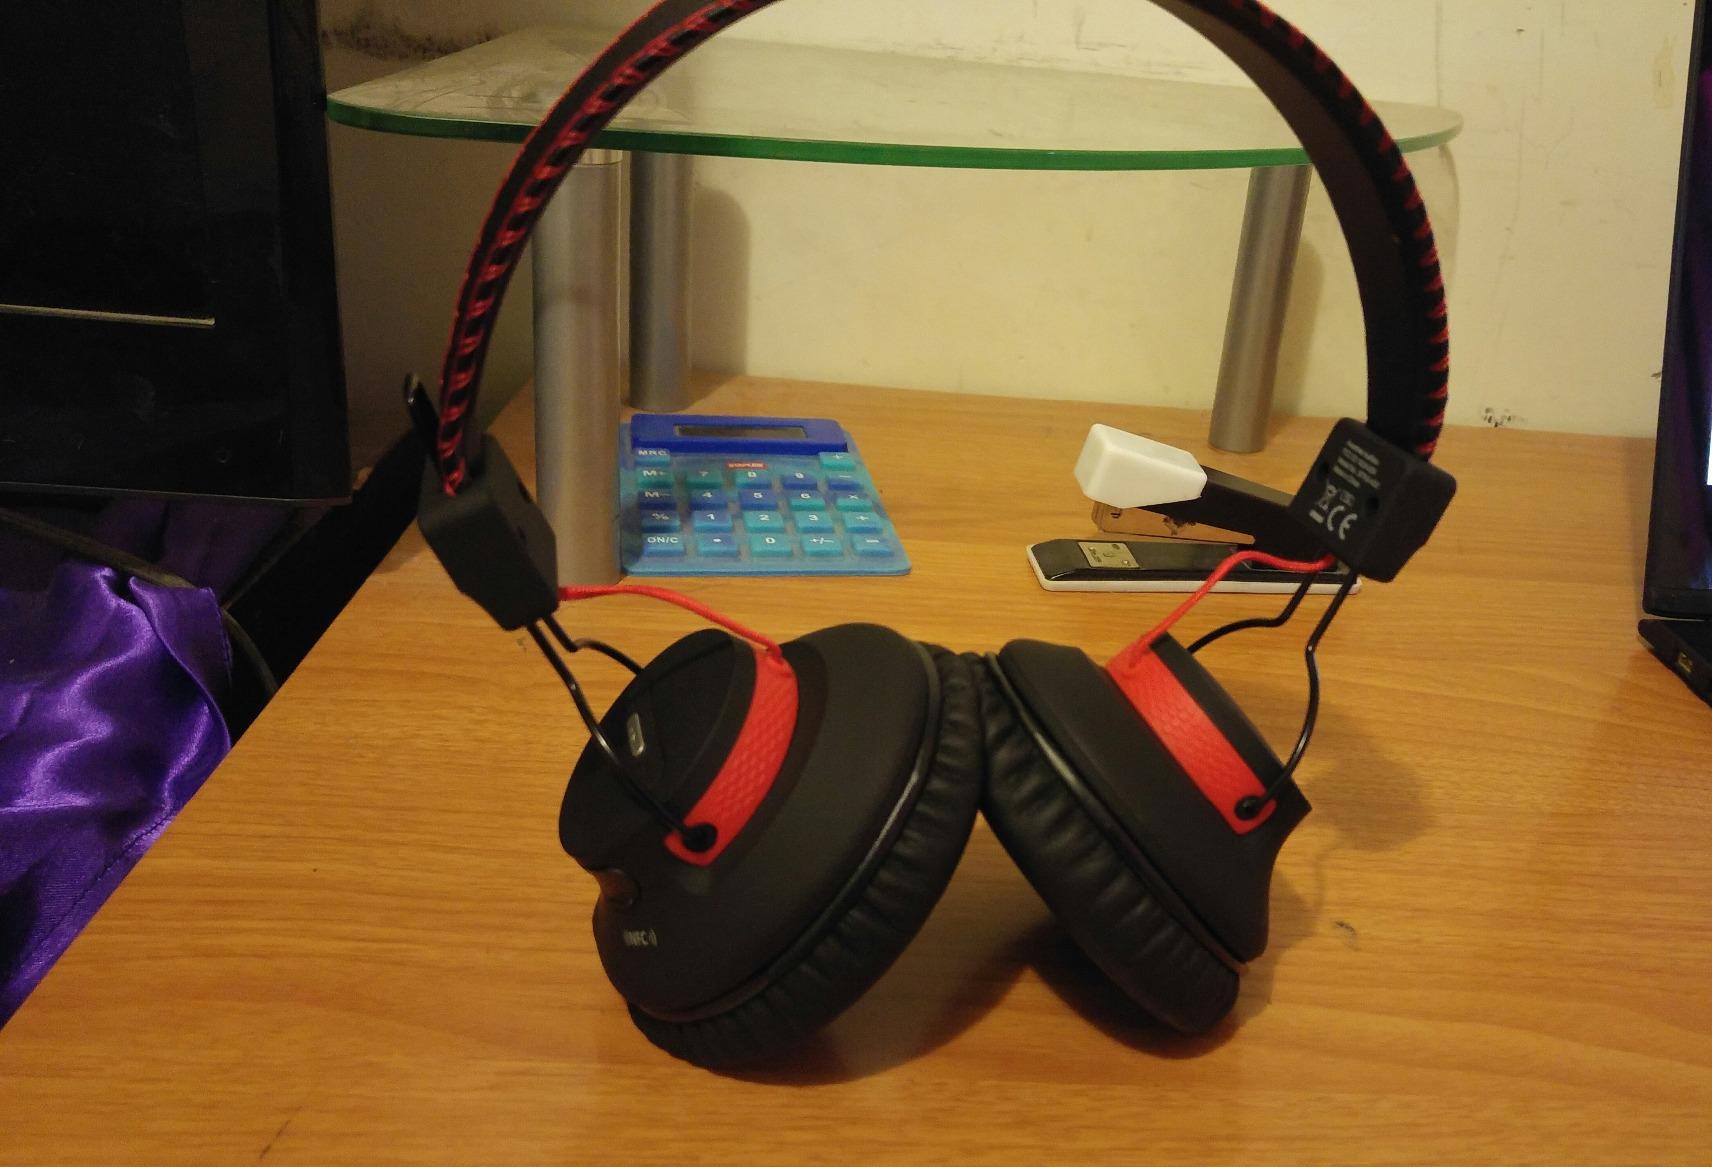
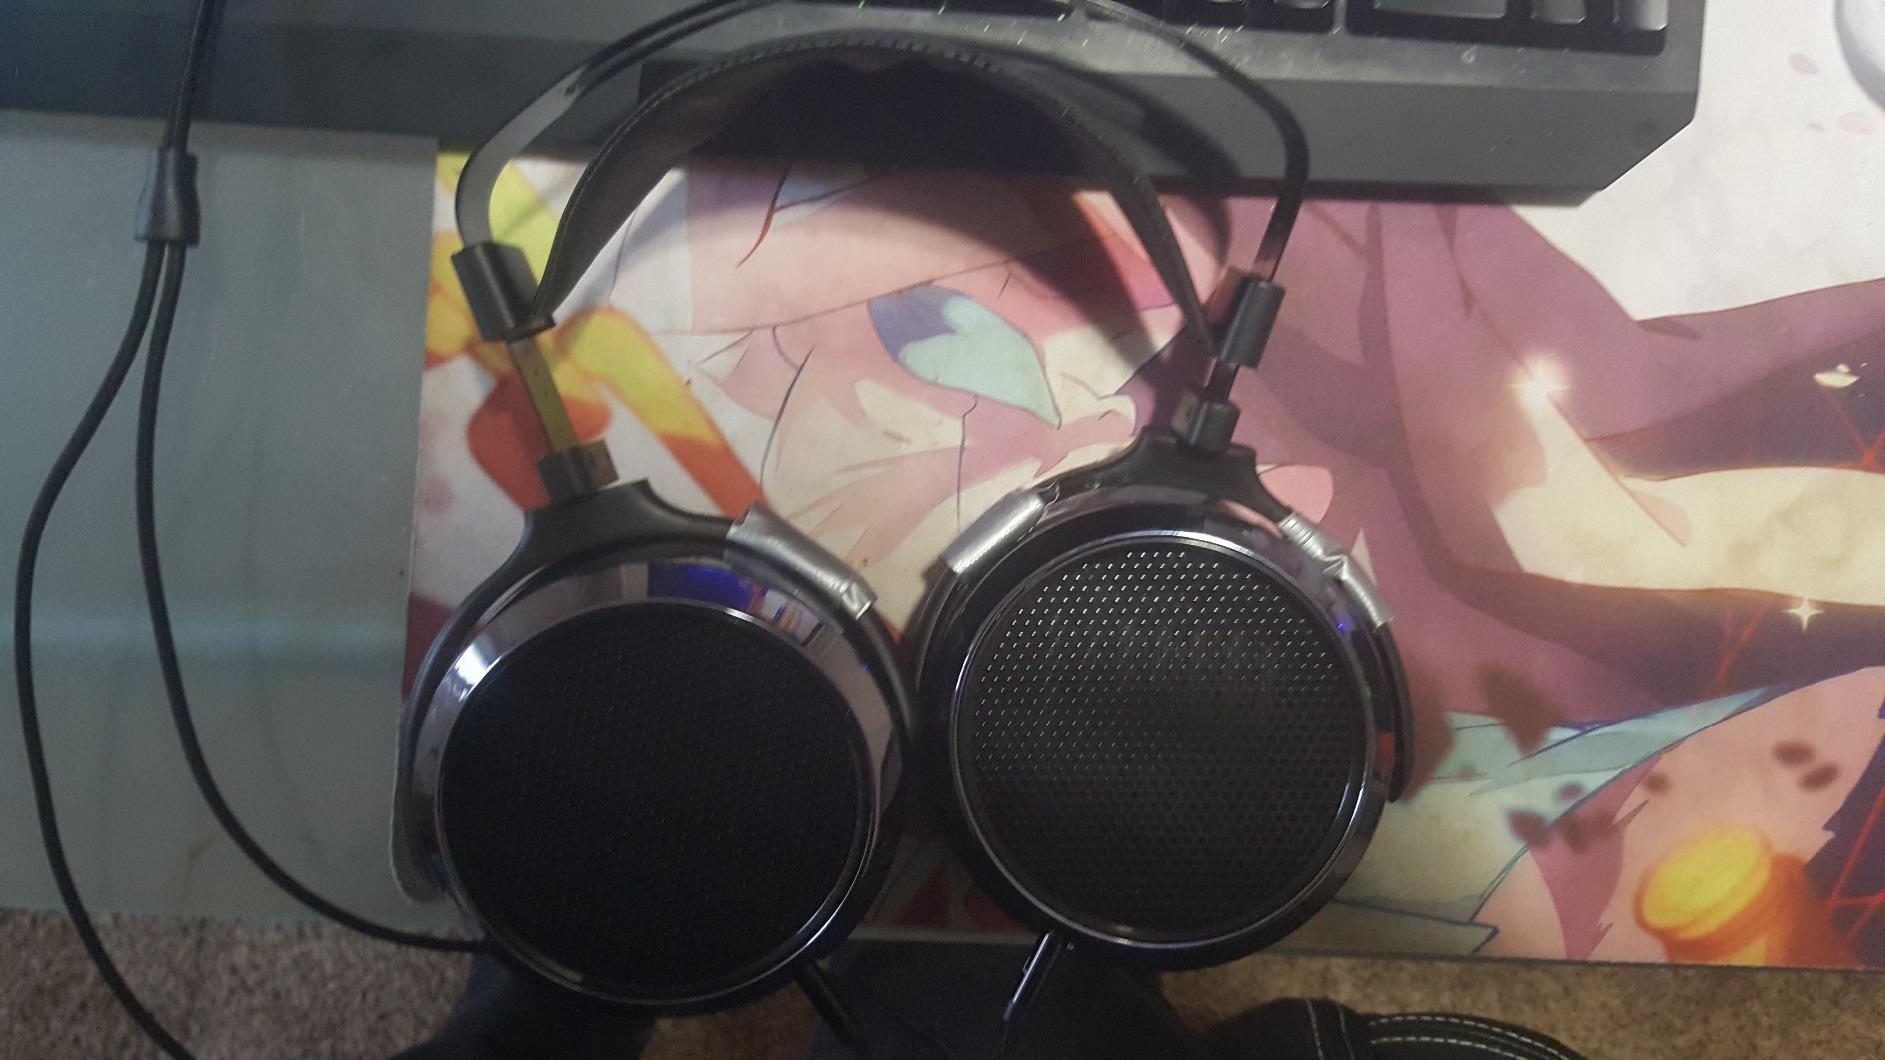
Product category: headphones
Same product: no